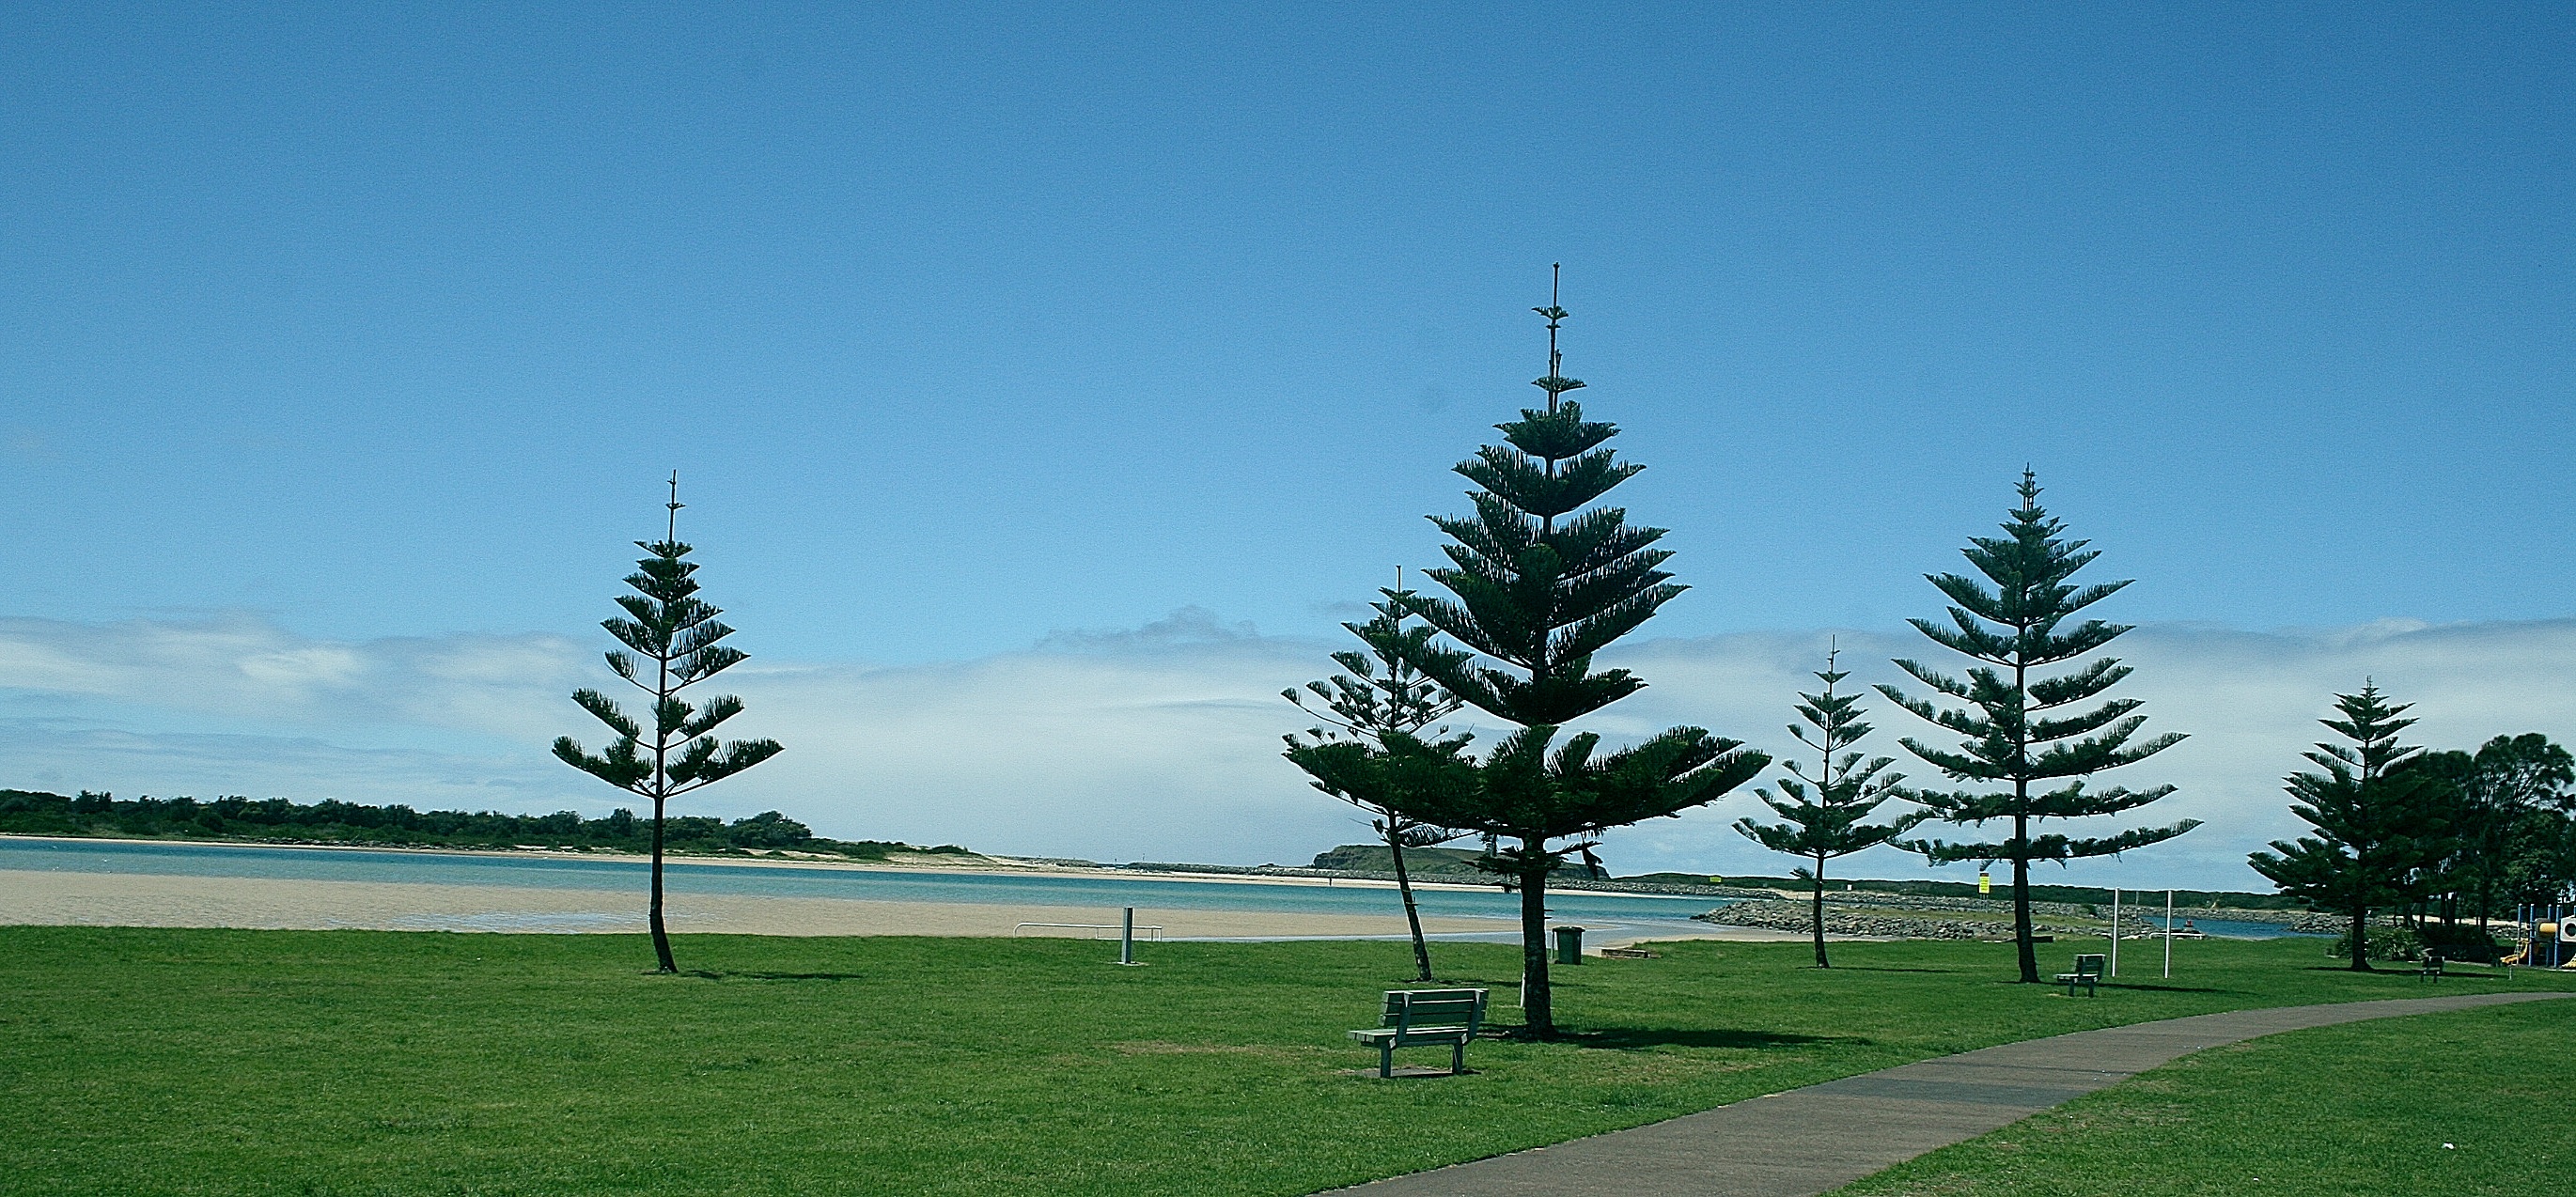
landscape, tree, nature, grass, horizon, mountain, plant, sky, meadow, hill, lake, australia, ecosystem, woody plant, lake illawarra